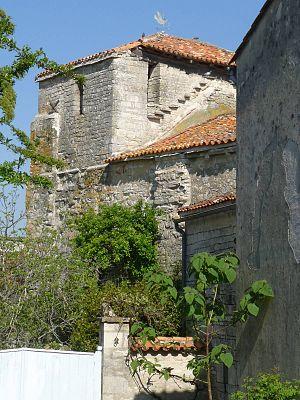
Eglise de Villognon, Charente, France
Villognon est une commune du Sud-Ouest de la France, située dans le département de la Charente.